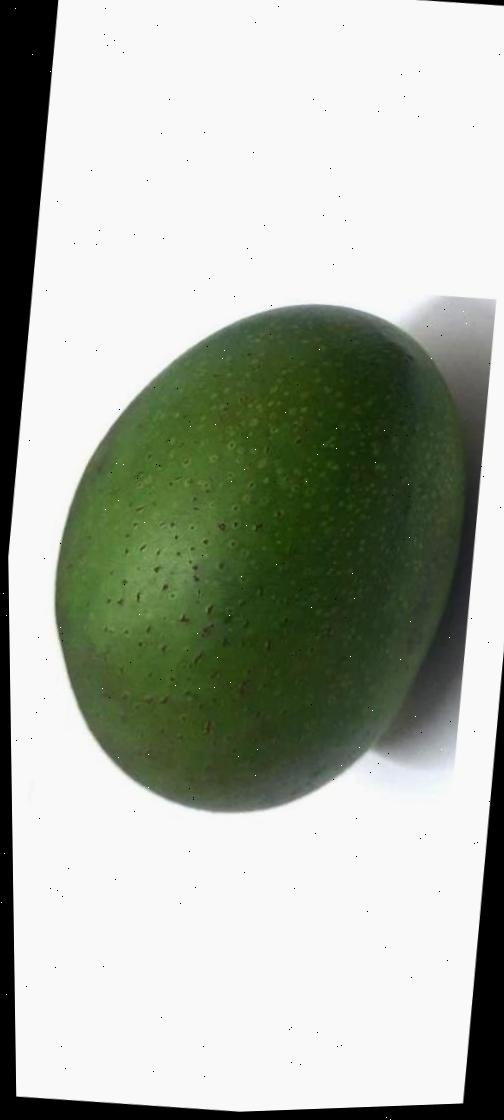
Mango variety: Ashshina Zhinuk